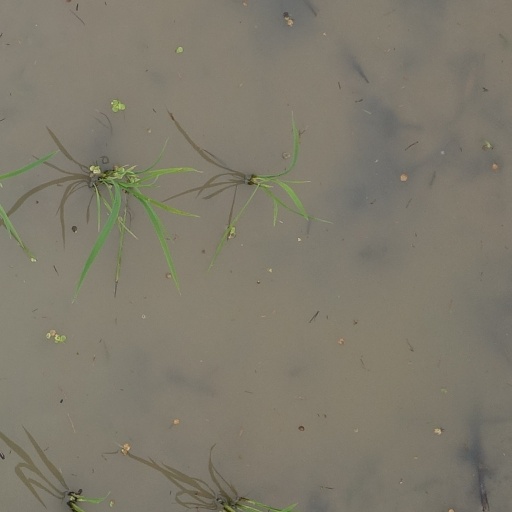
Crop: rice